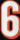
Number: 6